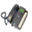
Label: telephone